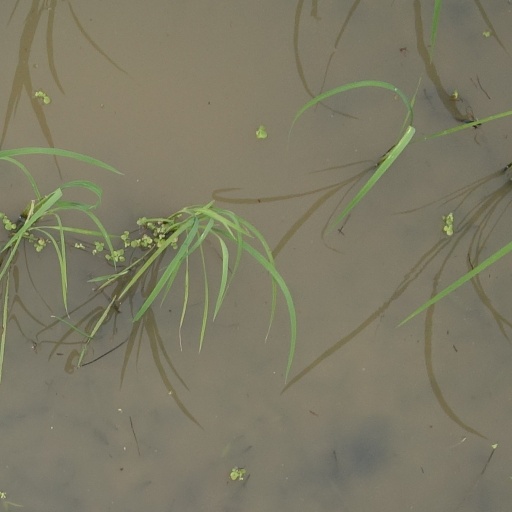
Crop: rice